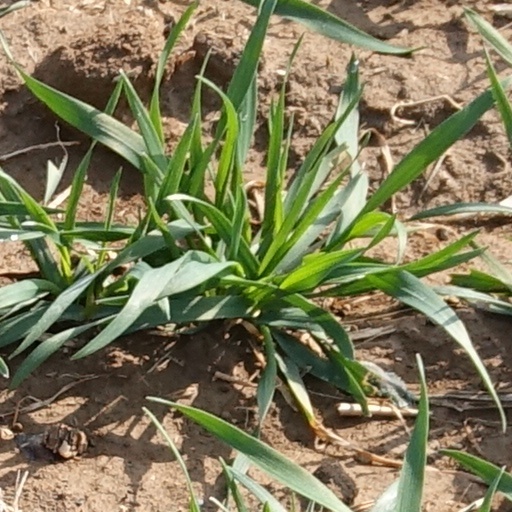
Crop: wheat